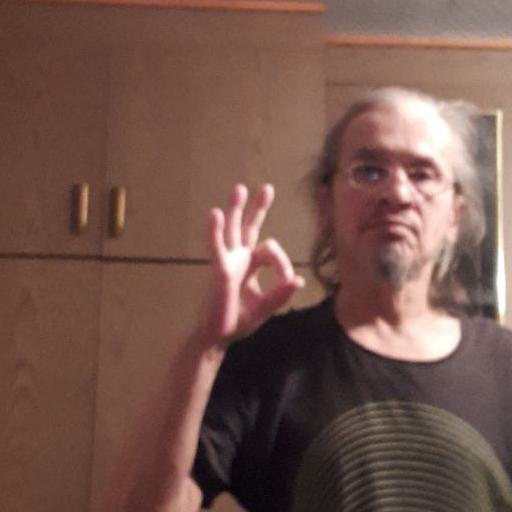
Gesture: ok